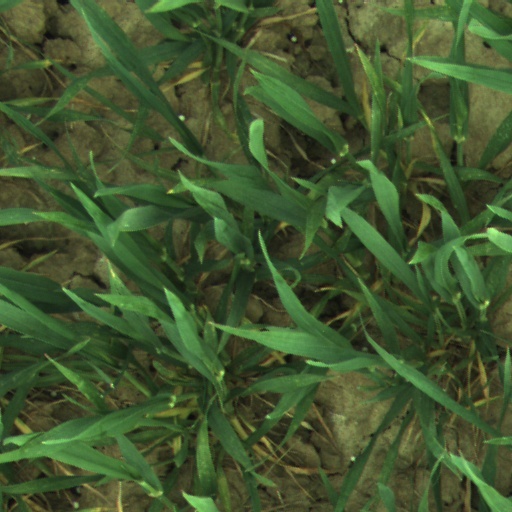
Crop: wheat